Fire-retardant fabric

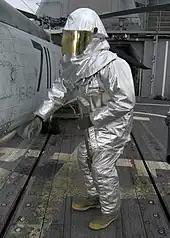
A sailor wearing a fire-retardant suit checks for hot spots during a crash and smash drill

Fire-retardant fabrics refer to the type of textiles that are designed to resist ignition and also slow the spread of fire, this can be taken advantage of when designing fabrics as it improves the safety factor in a multitude of applications. These fabrics can either be inherently fire-retardant or chemically treated which add to the resistance that materials can provide against heat and flame damage.